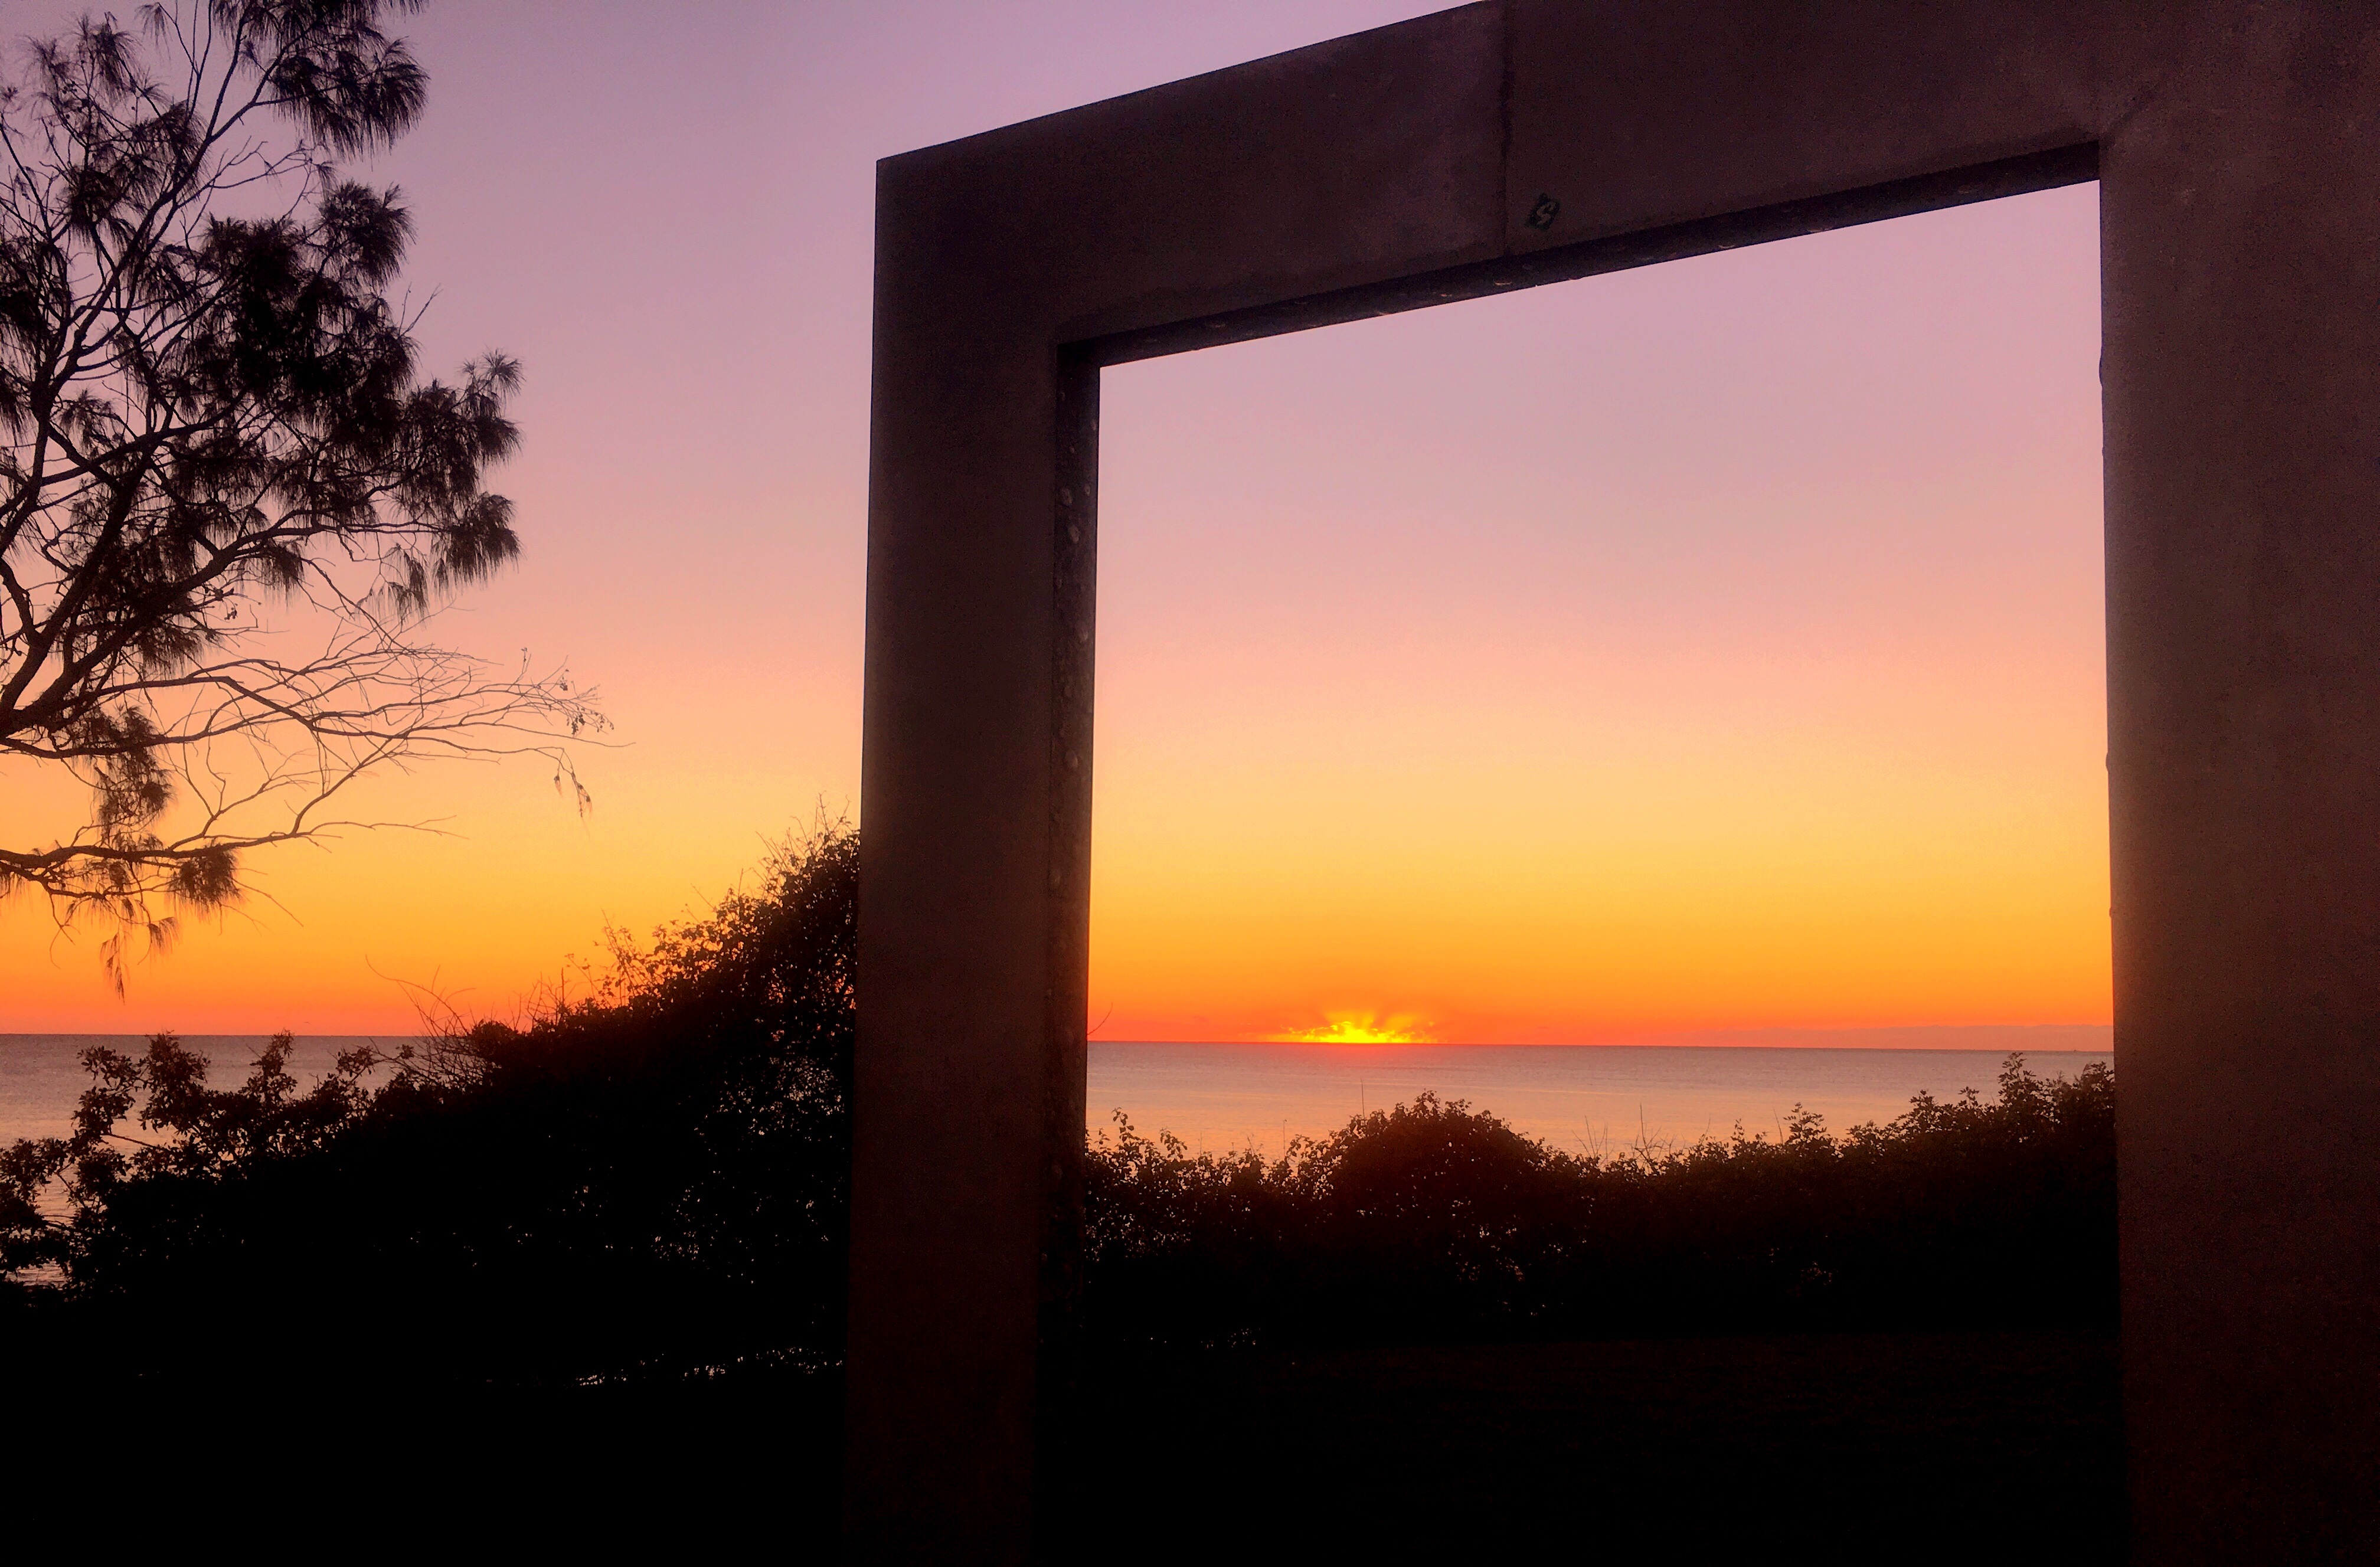
horizon, cloud, sky, sun, sunrise, sunset, sunlight, morning, dawn, atmosphere, dusk, evening, paradise, scenery, australia, afterglow, mooloolaba, sunshine coast, atmospheric phenomenon